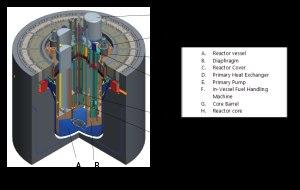
Le projet MYRRHA pour Multi-purpose hYbrid Research Reactor for High-tech Applications est un projet de réacteur de recherche visant à démontrer la faisabilité du concept de réacteur nucléaire piloté par accélérateur de protons.